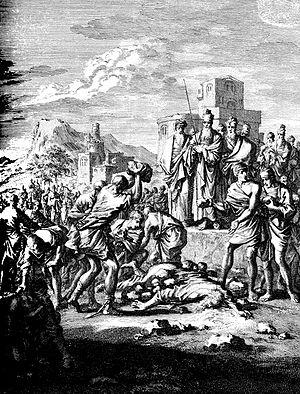
L'Israël antique désigne des populations qui ont vécu dans les territoires actuels d'Israël et de Palestine dont le récit national est donné par la Bible hébraïque. Celle-ci présente les Israélites comme descendants d'une même famille, divisés en douze tribus indépendantes puis fédérés en un royaume unifié qui se scinde ultérieurement. L'archéologie tend en revanche à situer les débuts de leur histoire aux derniers siècles du IIᵉ millénaire av. J.‑C., après l'effondrement des grands empires égyptien et hittite dominant le Proche-Orient. Des sociétés sédentaires émergent alors dans les hautes terres situées entre la plaine côtière palestinienne et le Jourdain, où se développent par la suite des entités politiques qui deviennent de plus en plus complexes, jusqu'à l'apparition de deux royaumes, Israël au nord et Juda au sud, peut-être issus de la scission d'un royaume unique. Ces deux États connaissent ensuite des fortunes diverses. Prospère, organisé autour de sa capitale Samarie, le premier est finalement vaincu et absorbé par les Assyriens en 722 av. J.-C., qui ne parviennent pas à faire subir le même sort au second.